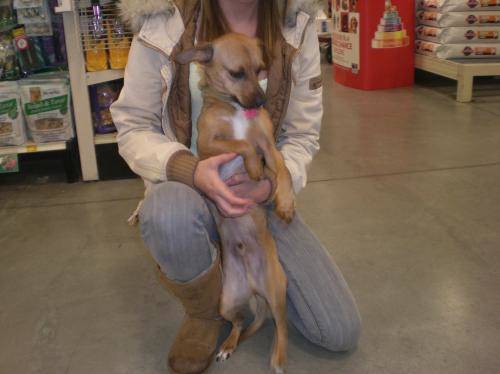
Label: dog